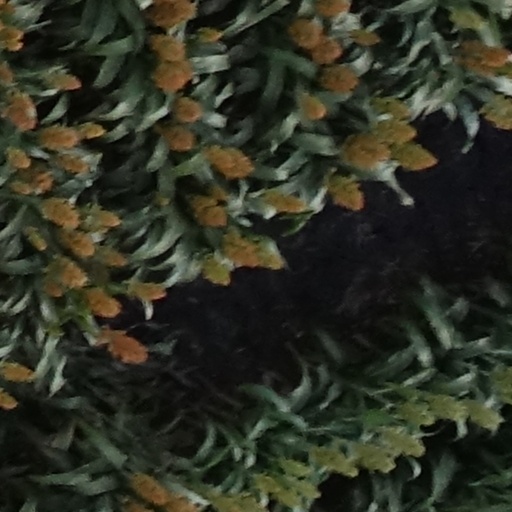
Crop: sorghum